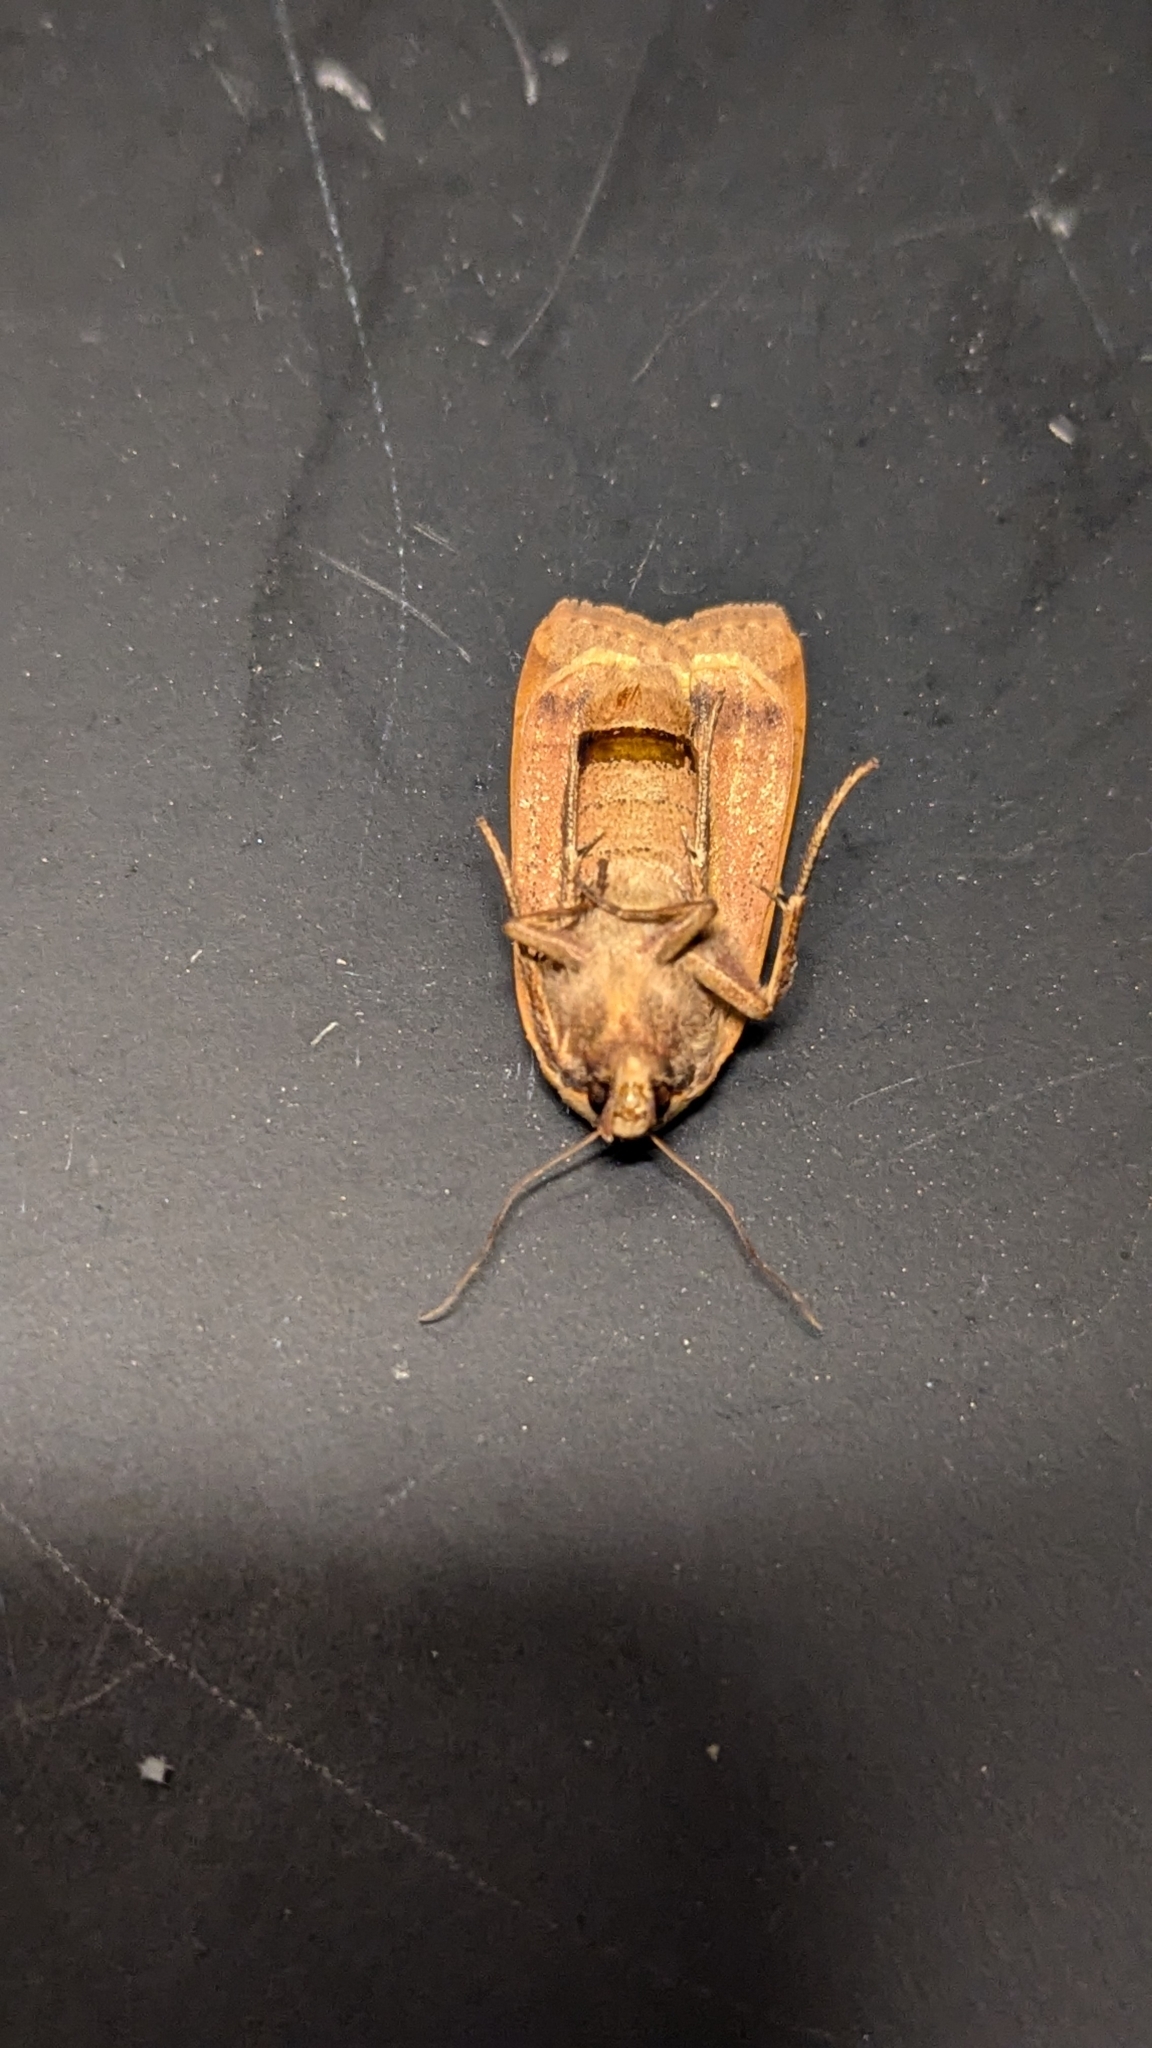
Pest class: cutworms